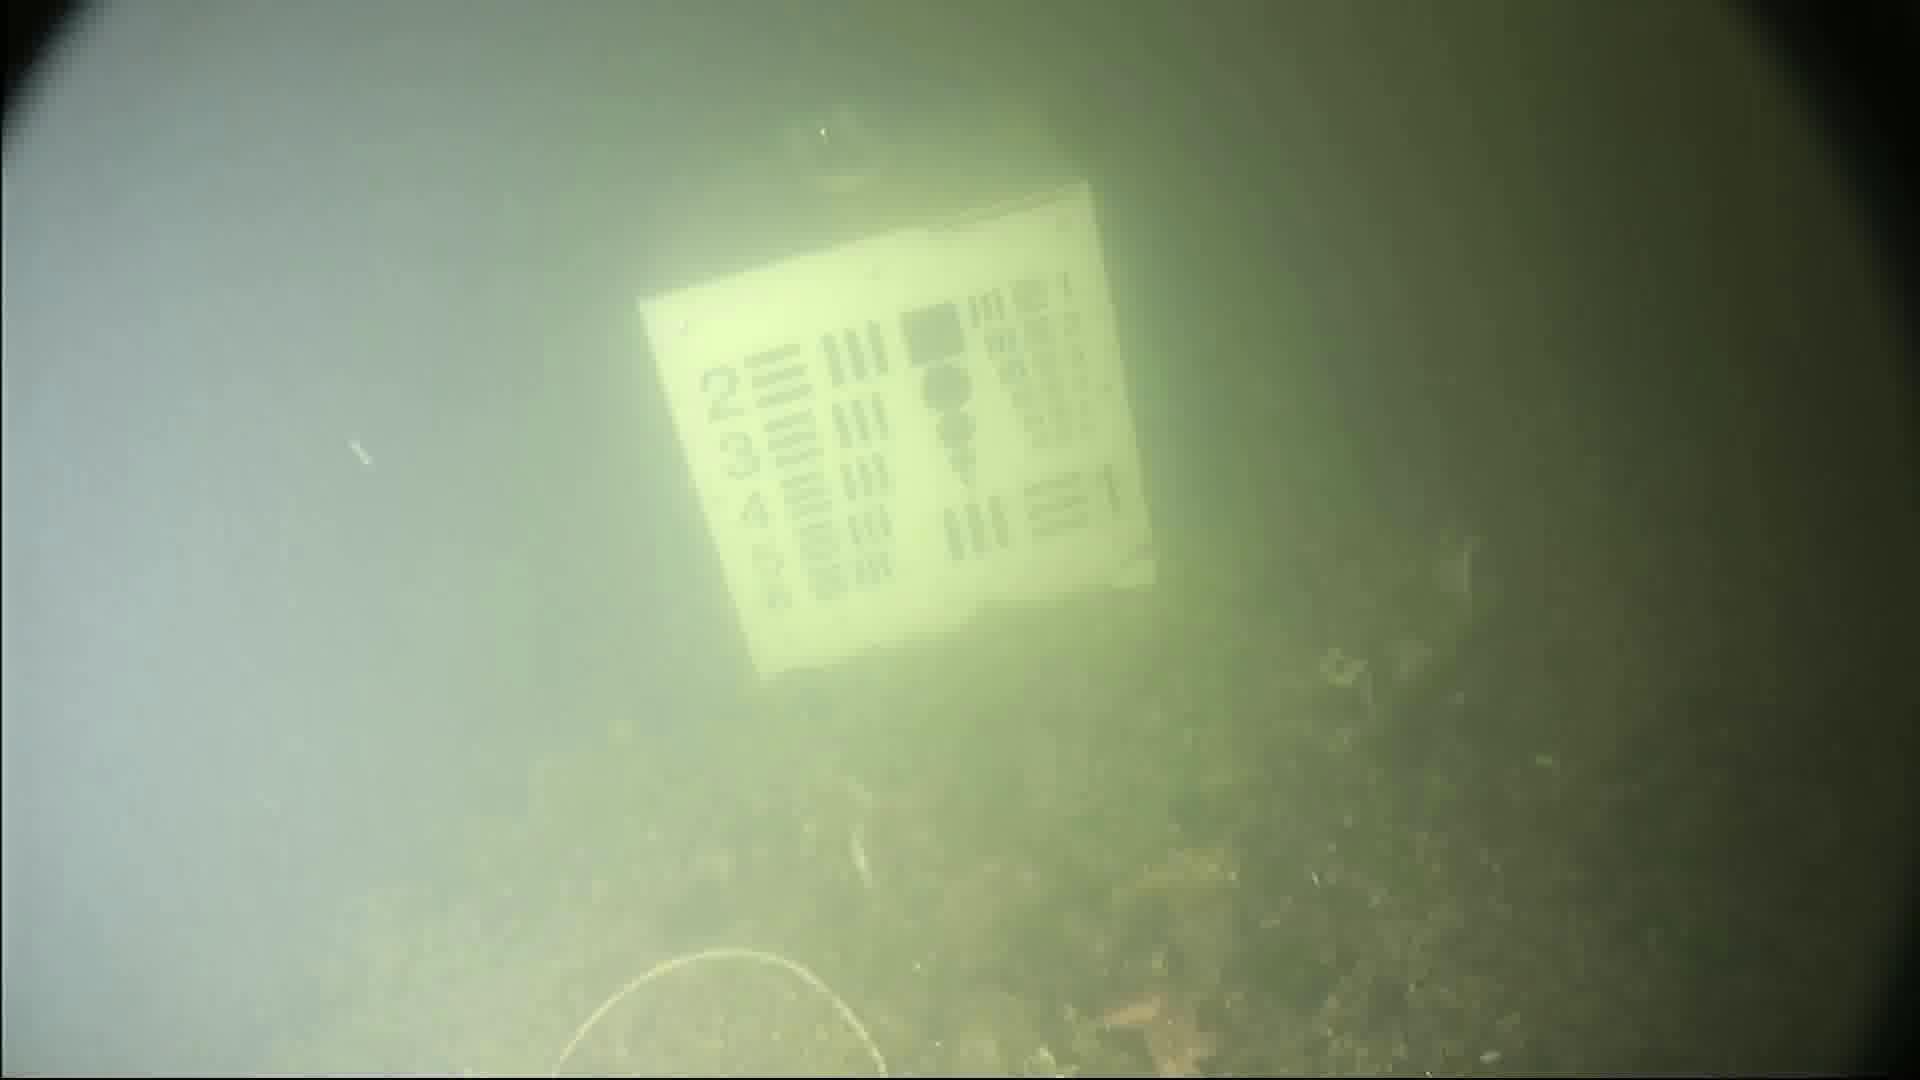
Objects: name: small_fish
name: starfish